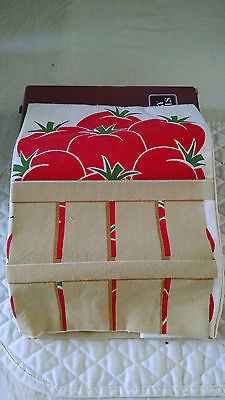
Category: toaster